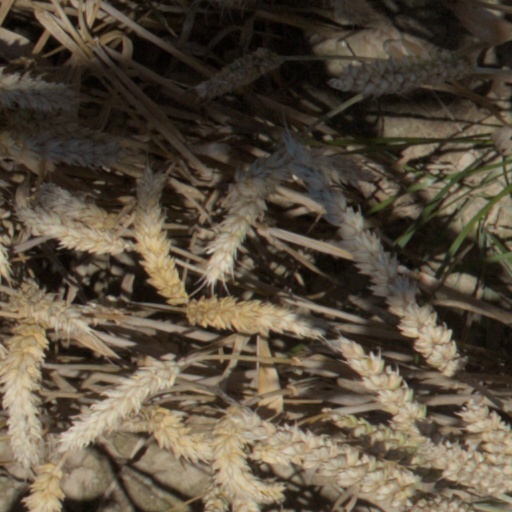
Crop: wheat